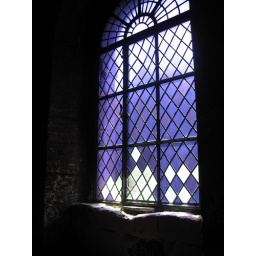
stained glass window in london